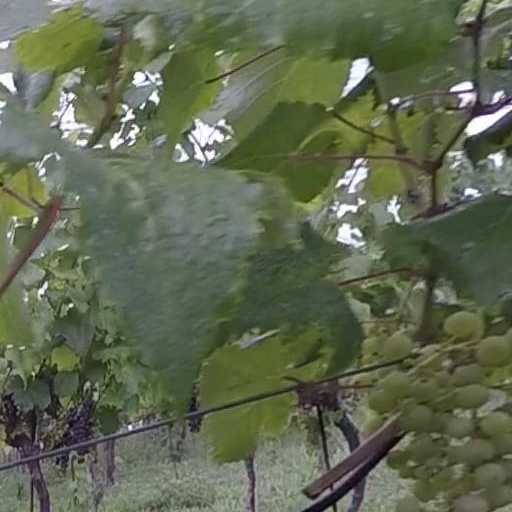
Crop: grape